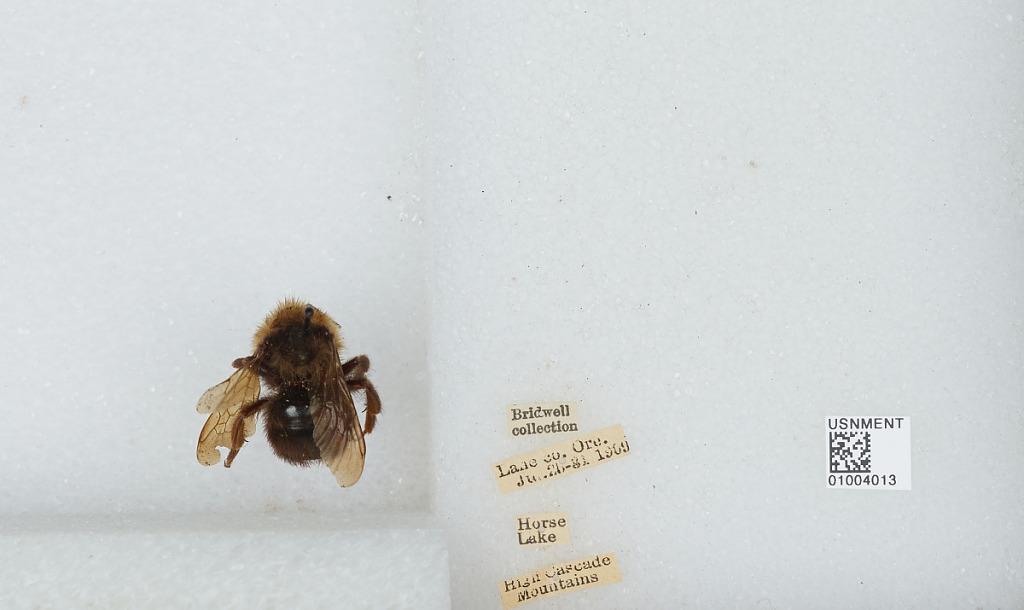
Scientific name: Bombus (Fervidobombus) fervidus fervidus (Fabricius)
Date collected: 1909-7-25
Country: United States
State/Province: Oregon
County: Lane
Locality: Horse Lake, High Cascade Mountains
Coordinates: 44.0003, -121.873